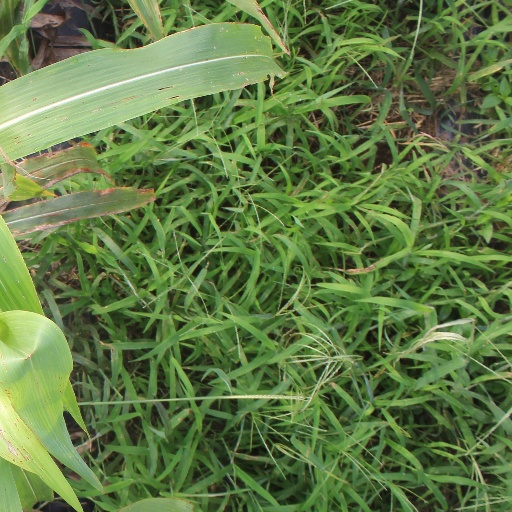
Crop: sorghum